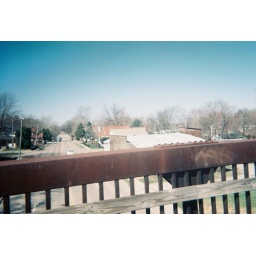
road under the bridge on trail